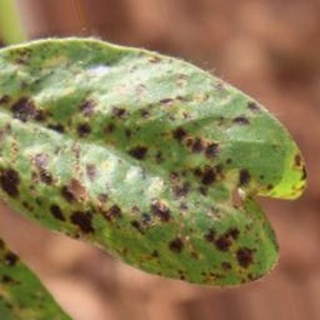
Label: groundnut_late_leaf_spot